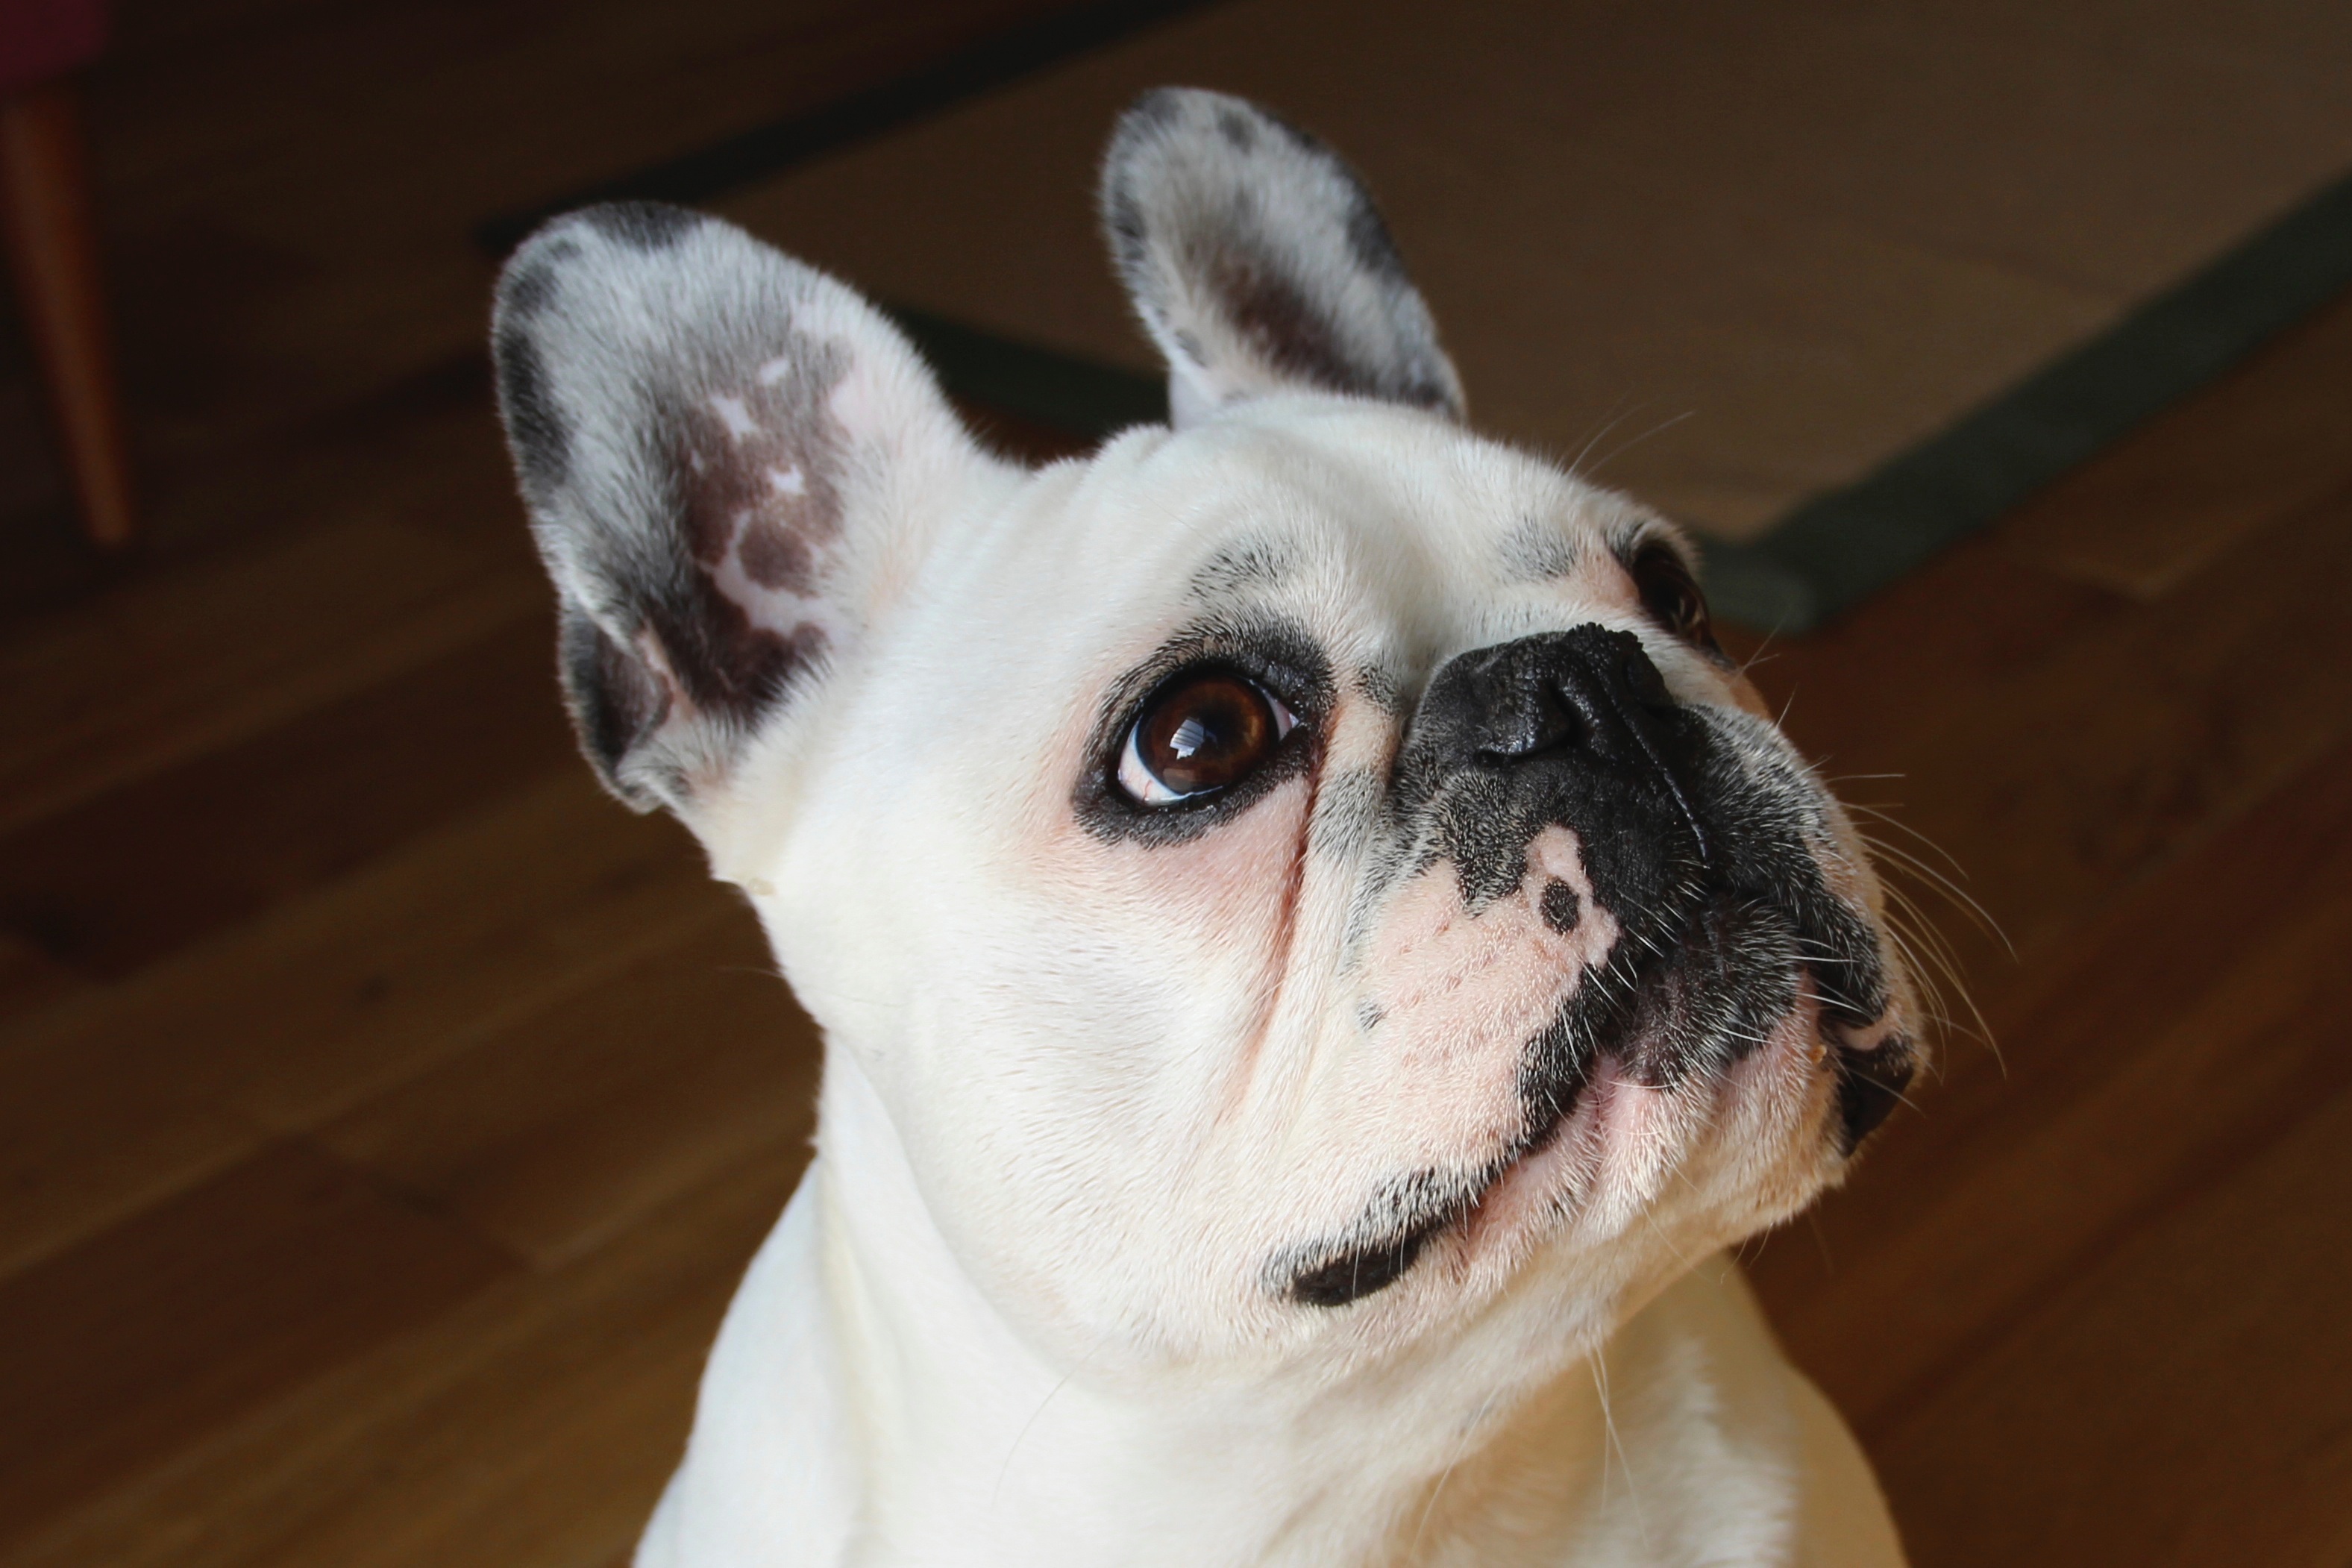
white, puppy, dog, animal, cute, canine, pet, sitting, mammal, bulldog, vertebrate, french bulldog, dog breed, breed, doggy, pedigree, old english bulldog, dog like mammal, carnivoran, olde english bulldogge, toy bulldog